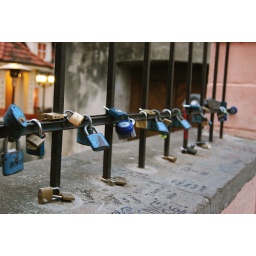
Attach a padlock with your love's name on it to a fence near a bridge and throw the key into the water.